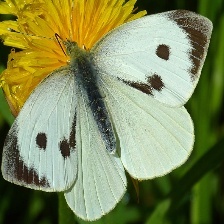
Species: CABBAGE WHITE
Butterfly family (ImageNet category): cabbage_butterfly